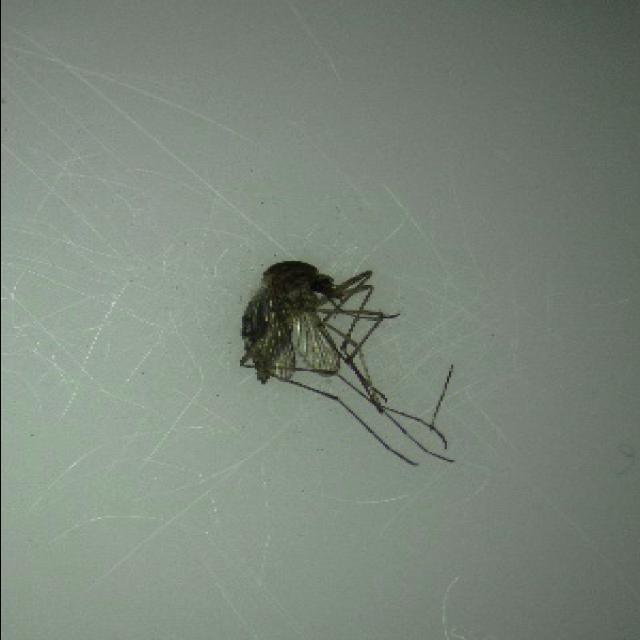
Species: aedes_vexans